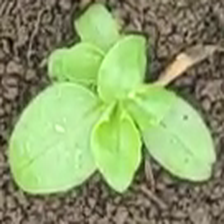
Weed species: Kena_(Commplina_benghalensio)